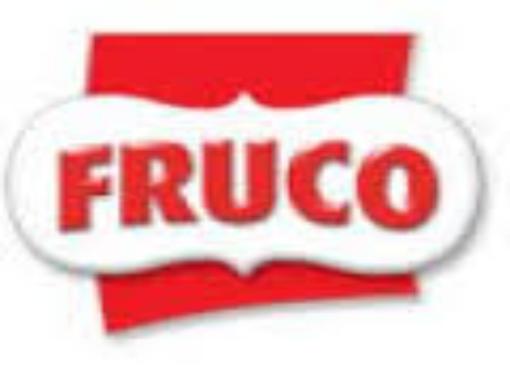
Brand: Fruco
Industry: Food